History of Wales

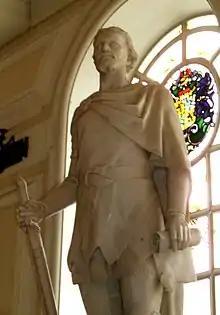
The statue of a man in a tunic and short cape clasped at his right shoulder, sculpted in white stone. The figure, set indoors with its back to an arched window, holds a down-pointed sword in his right hand and a scroll in his left.

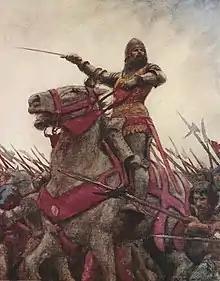
Owain Glyndŵr

There were a number of rebellions including ones led by Madog ap Llywelyn – who styled himself Prince of Wales in the Penmachno Document – in 1294–1295 and by Llywelyn Bren, Lord of Senghenydd, in 1316–1318. In the 1370s the last representative in the male line of the ruling house of Gwynedd, Owain Lawgoch, twice planned an invasion of Wales with French support. The English government responded to the threat by sending an agent to assassinate Owain in Poitou in 1378.